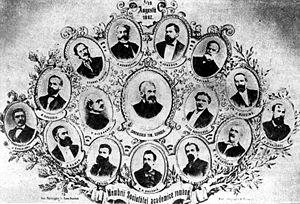
L'Académie roumaine est une société savante qui concerne les sciences, les arts et la littérature de la Roumanie. L'académie a cent quatre-vingt-un membres perpétuels et de nombreux membres correspondants.